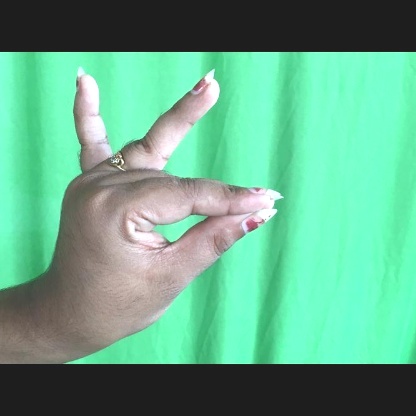
Mudra: Katakamukha